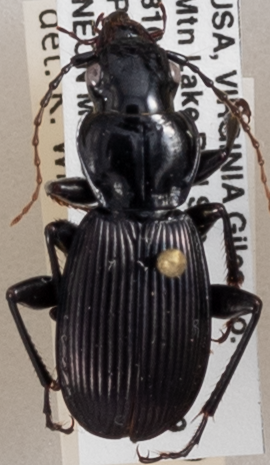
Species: Pterostichus moestus
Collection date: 2018-07-03
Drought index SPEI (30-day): -0.916
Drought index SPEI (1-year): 0.42
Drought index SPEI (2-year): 0.406